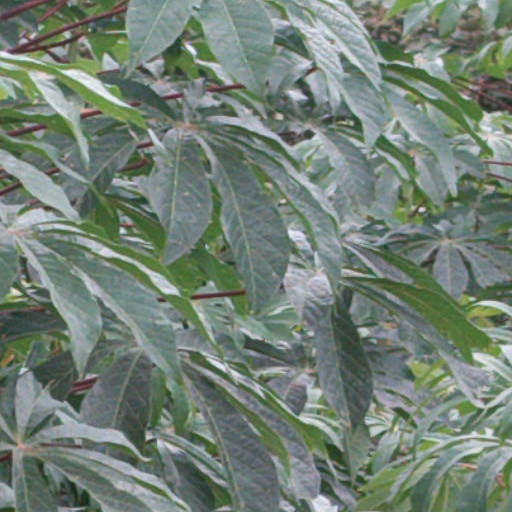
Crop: cassava